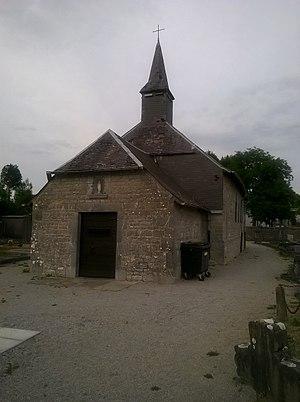
Chapelle Notre Dame de la Brouffe dans le cimetière de Mariembourg.
La chapelle Notre-Dame de la Brouffe est un édifice religieux catholique sis au centre du cimetière de la ville de Mariembourg en Belgique. Datant du XVIIᵉ siècle la chapelle est classée au patrimoine immobilier de la Région wallonne depuis 1982.
Mariembourg est une section de la commune belge de Couvin située en Région wallonne dans la province de Namur. Après la prise de la ville par le roi de France Henri II en juin 1554, la ville changea de nom pour s'appeler Henribourg jusqu'en 1559. Peu après la Révolution française de 1789, elle s'appela un court moment Avant-poste national.
Cette page regroupe l'ensemble du patrimoine immobilier classé de la ville belge de Couvin.